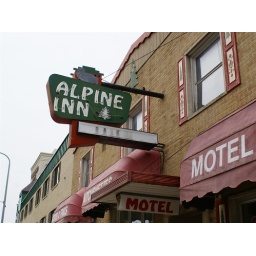
I love the little tree above the sign and the decorative painting on the window shutters.